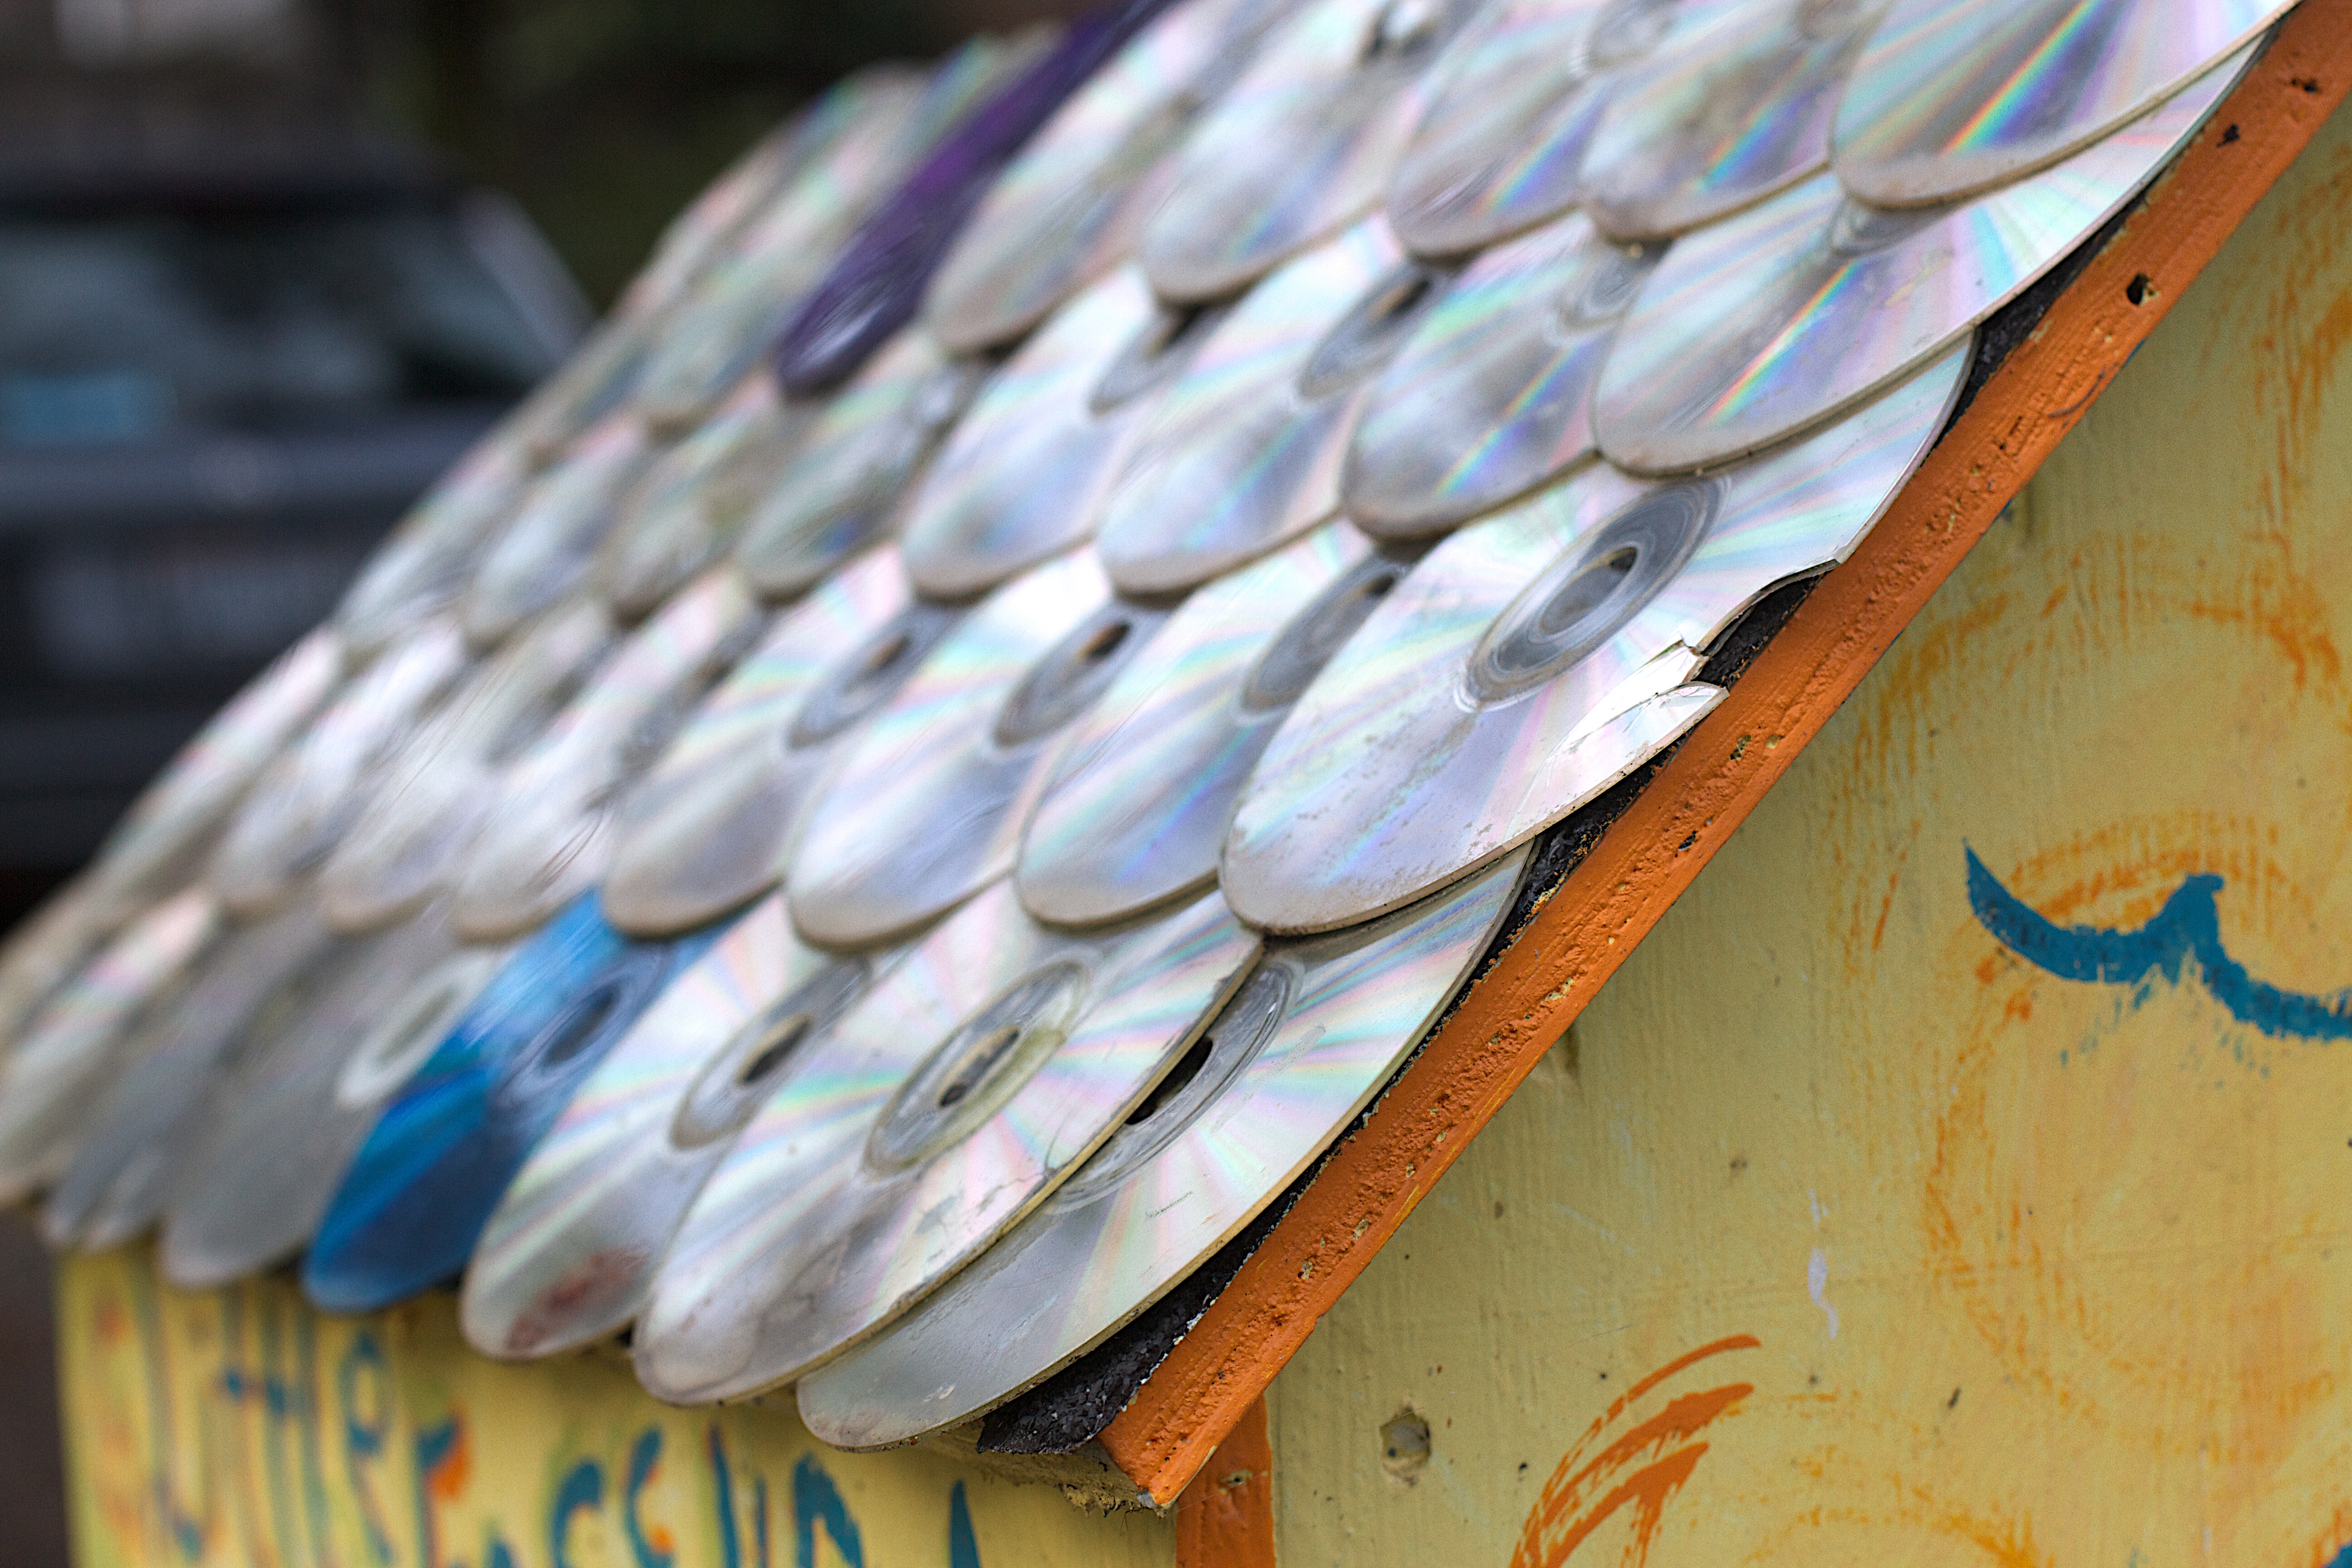
bird, wing, wood, color, blue, material, close up, art, carving